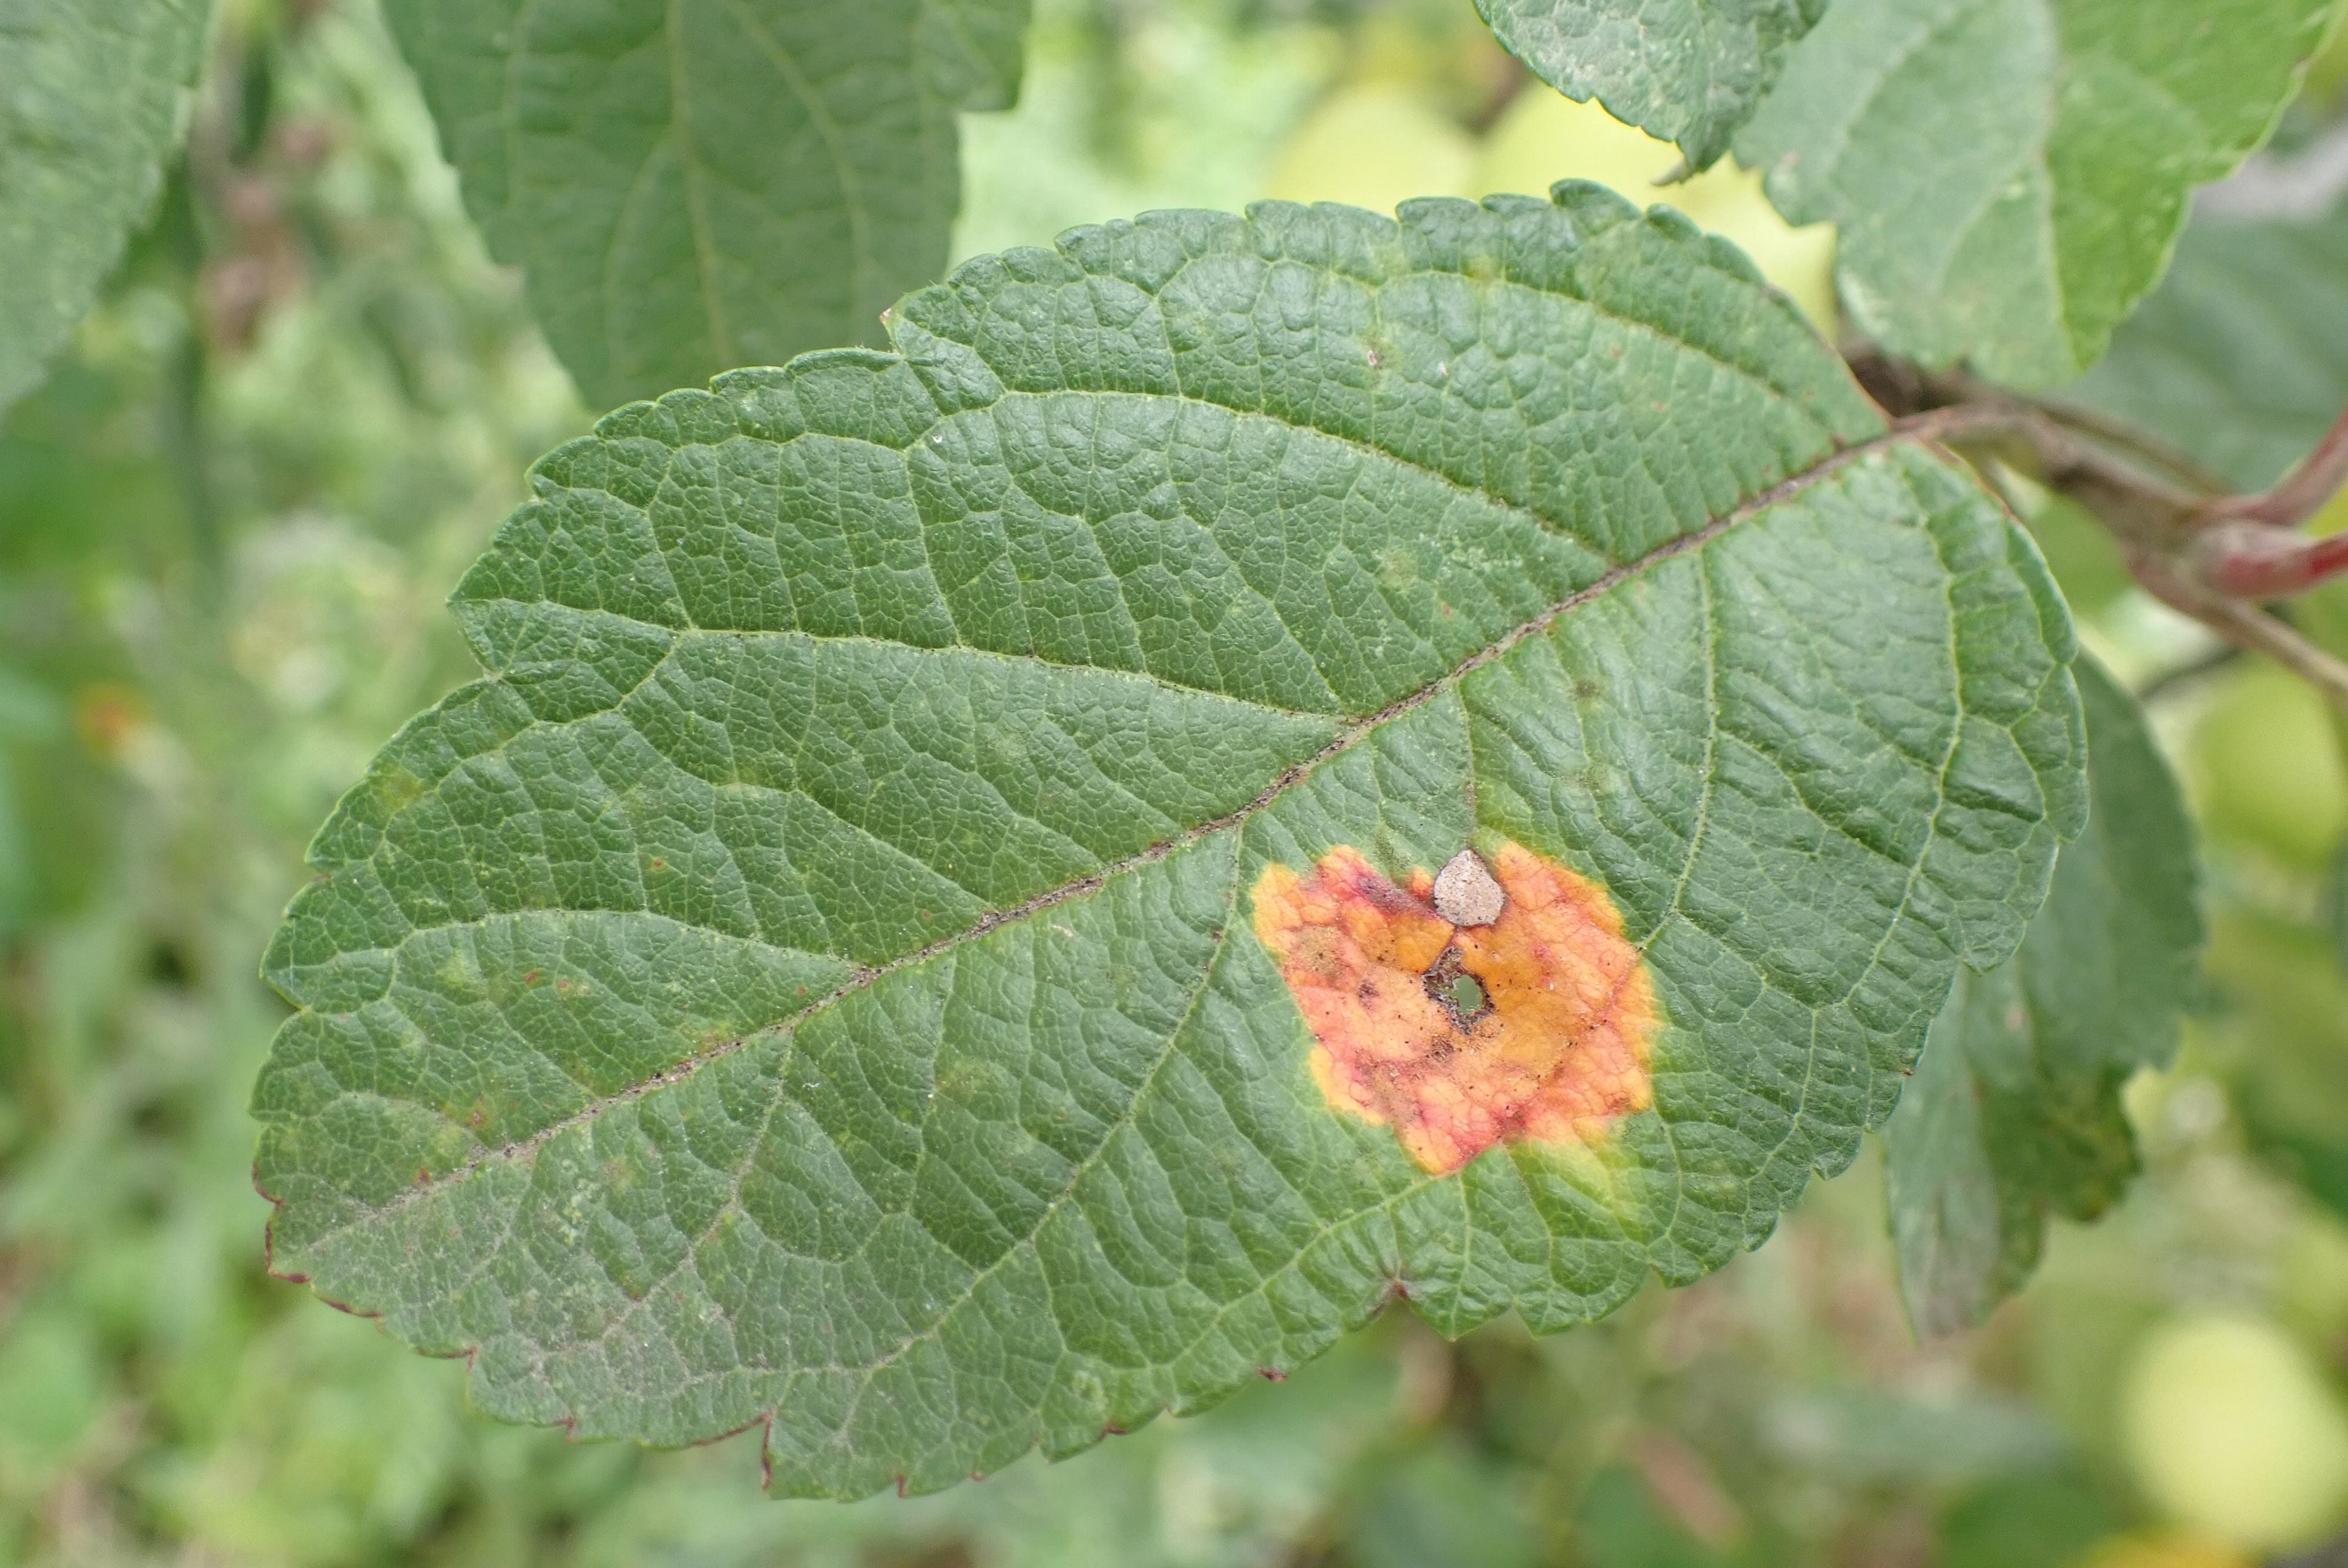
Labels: rust, complex